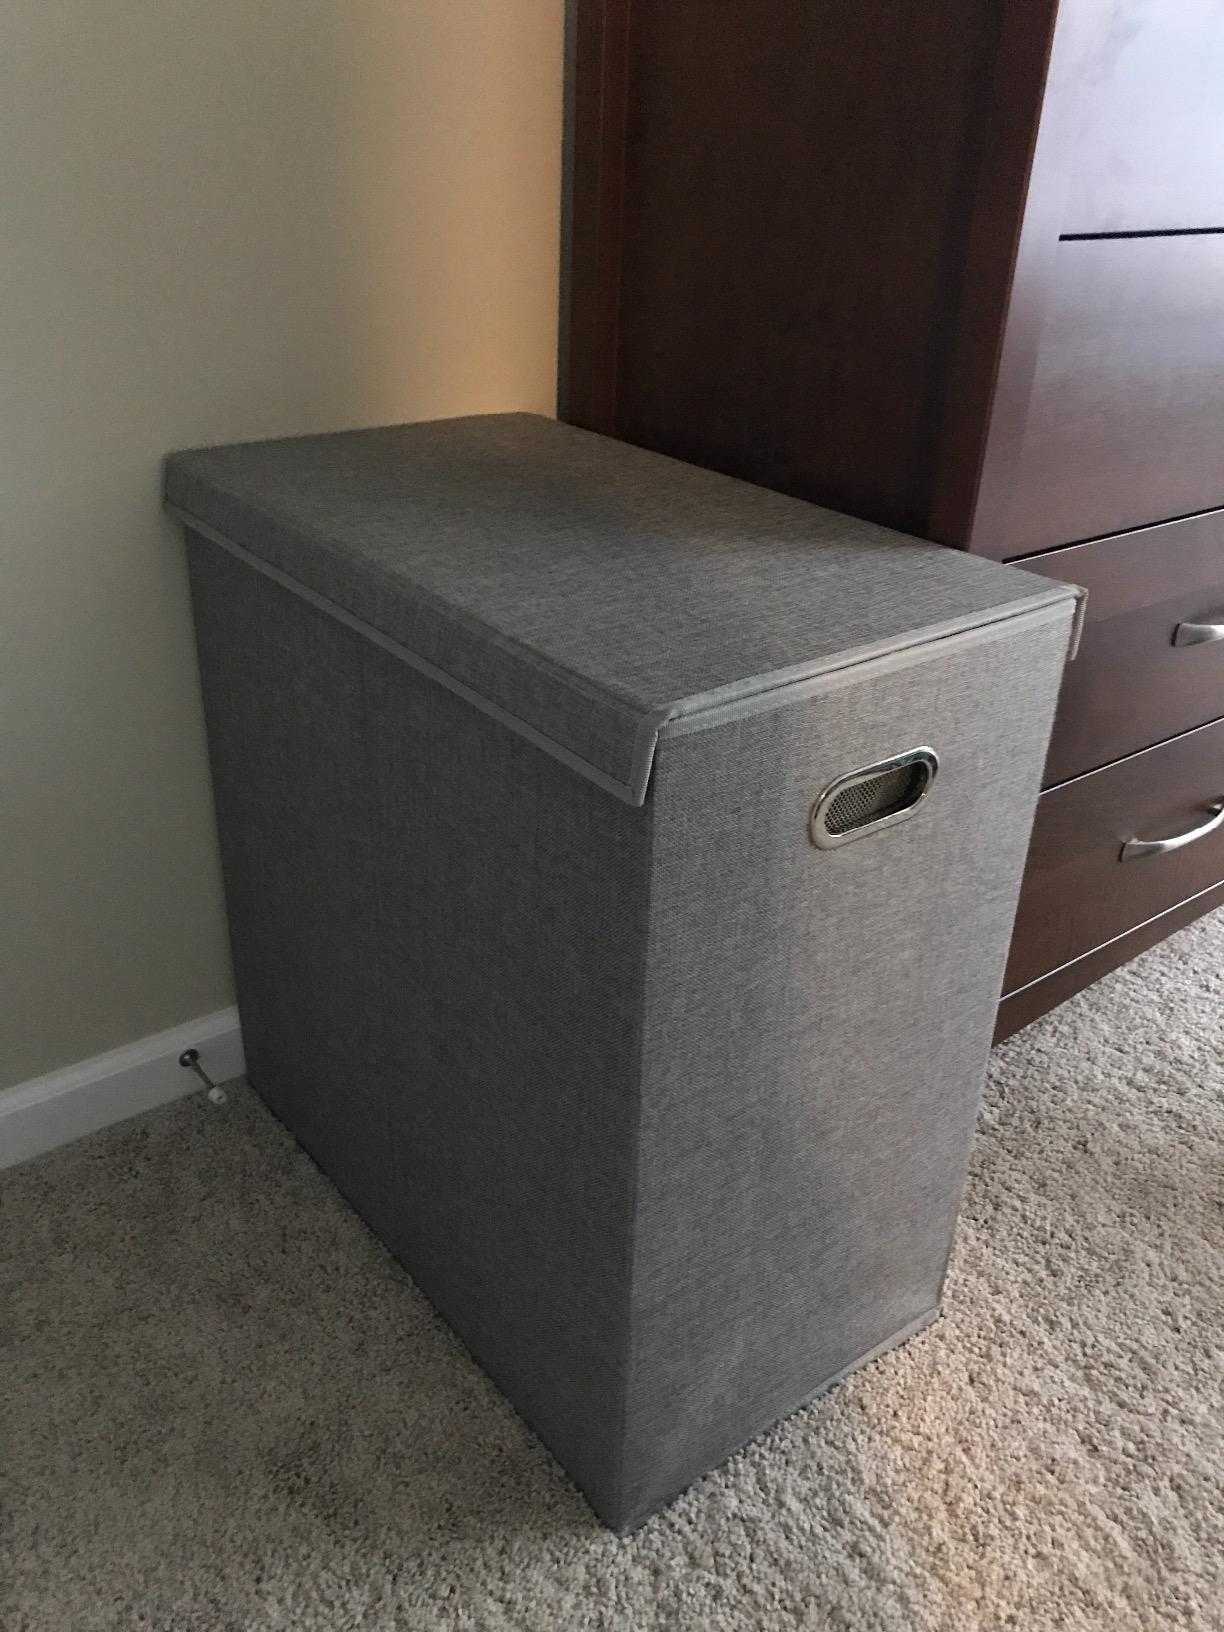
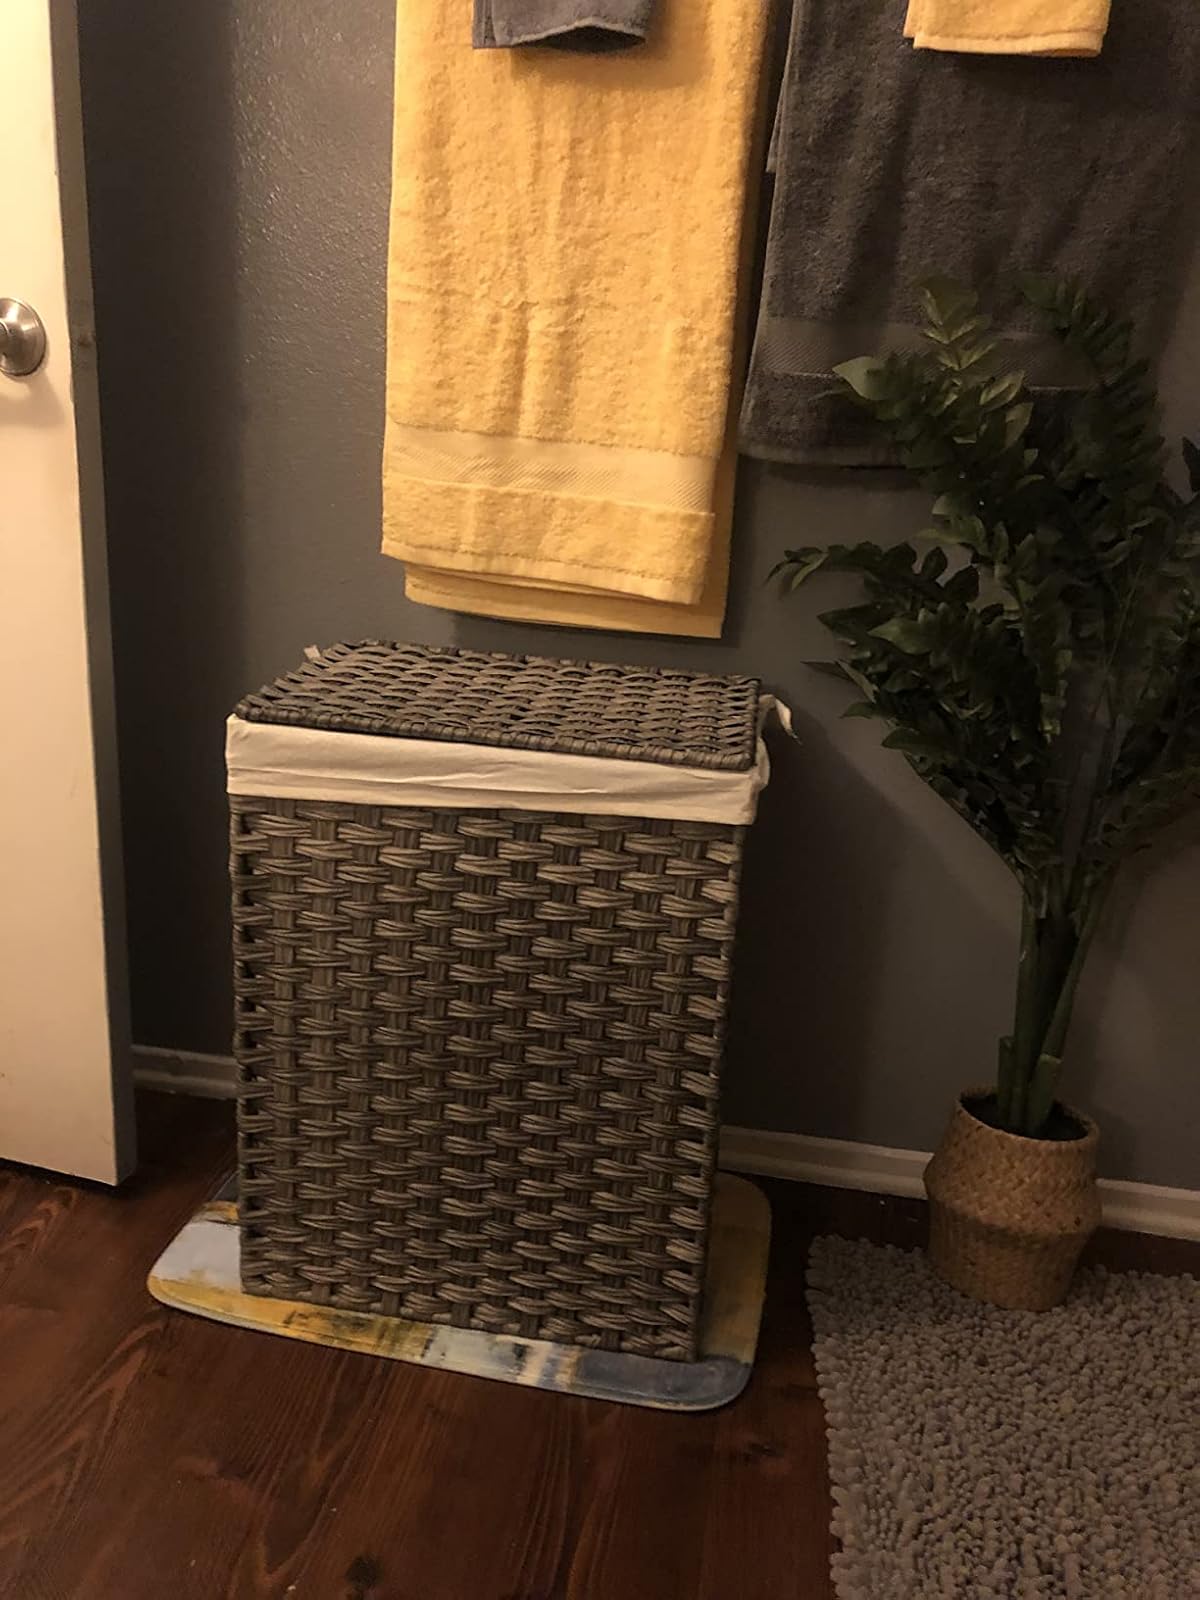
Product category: items_hamper
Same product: no